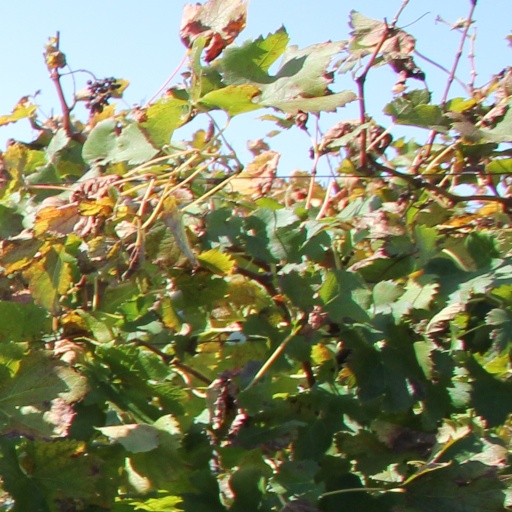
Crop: grape